2022–2023 mpox outbreak in Asia

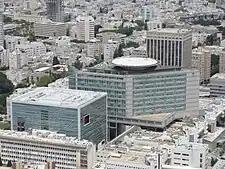
Ichilov General Hospital (in the middle) in Tel Aviv Sourasky Medical Center, where the first case was isolated

As the outbreak was spreading in Europe in the middle of May 2022, the Israeli Health Ministry reported a suspected mpox case in the country on 20 May. The case was confirmed by testing on 21 May, becoming the first case in Israel during the outbreak, which also became the first in Asia.